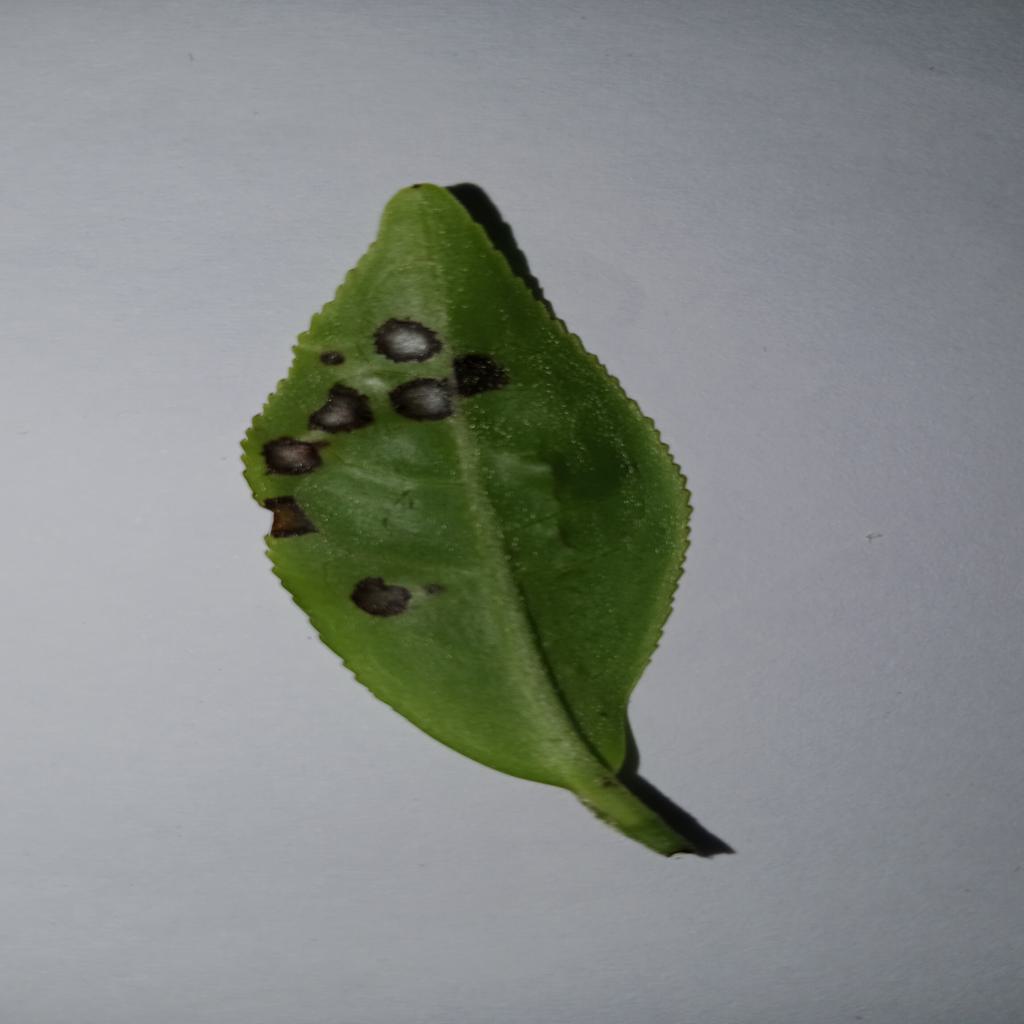
Label: Tea red scab